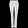
Label: Trouser